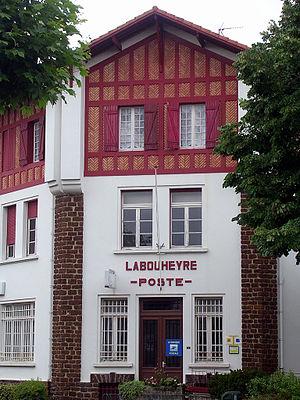
Labouheyre est une commune de Gascogne, située dans le département des Landes.